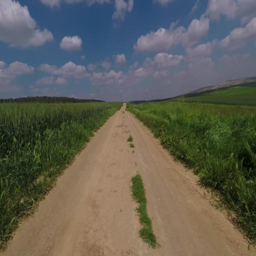
road in the middle of food